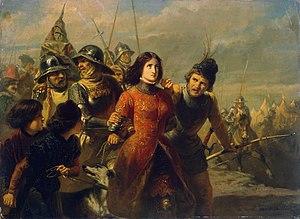
Adolphe-Alexandre Dillens est un peintre belge né à Gand en 1821 et mort en 1877.